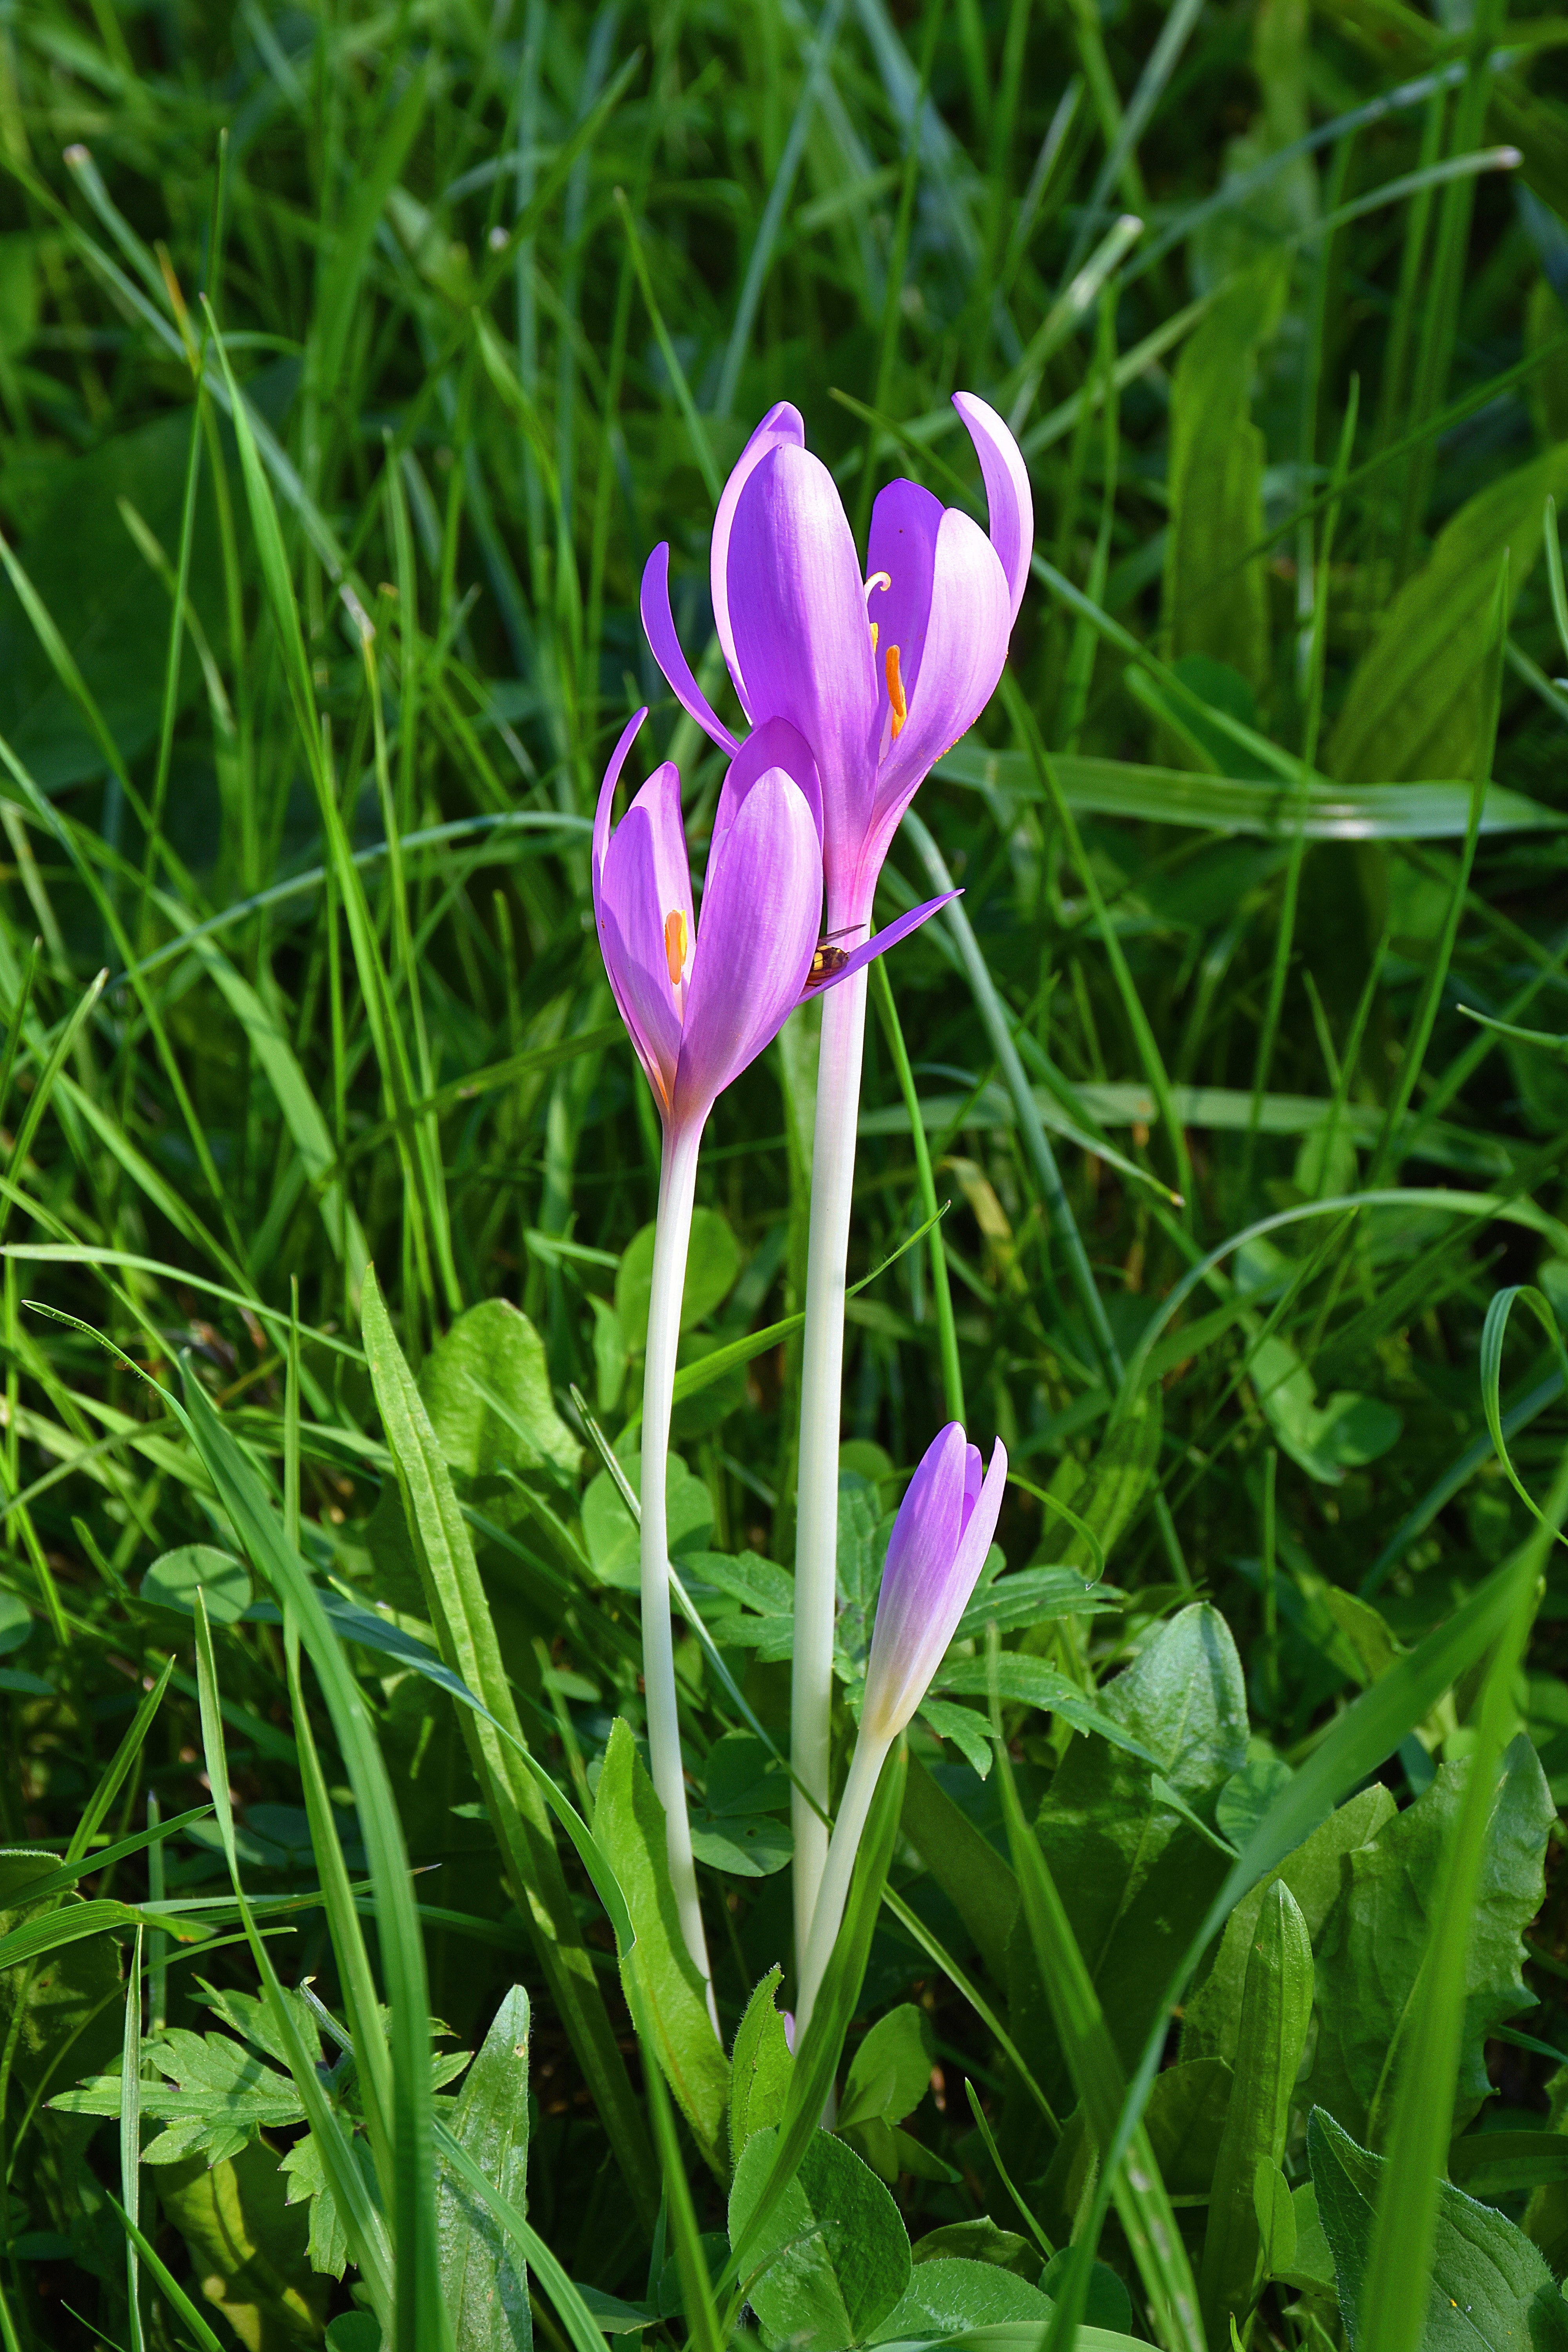
nature, blossom, plant, meadow, flower, purple, bloom, gift, autumn, botany, flora, wildflower, violet, toxic, crocus, herbstzeitlose, flowering plant, colchicum autumnale, poisonous plant, autumn crocus, naked lady, time lots greenhouse, land plant, iris family, autumn timeless, colchicine, colchicaceae